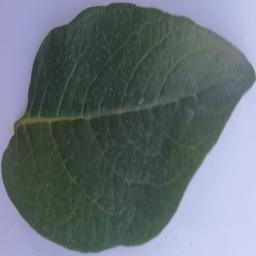
Label: Potato___Healthy